William Villiers, 3rd Earl of Jersey

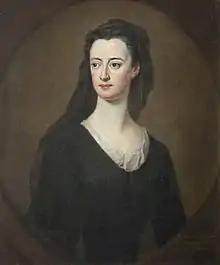
Portrait of Anne by Godfrey Kneller

He was the son of William Villiers, 2nd Earl of Jersey and the former Judith Herne (a daughter of Frederick Herne). Among his siblings were Lady Barbara Villiers (who married Sir William Blackett, 2nd Baronet, and, after his death, Bussy Mansell, 4th Baron Mansell), and Thomas Villiers, 1st Earl of Clarendon.